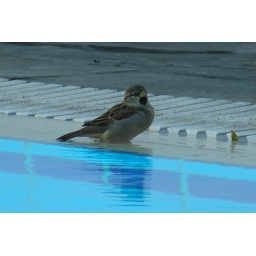
There was very little water on Santorini so the birds would come to bathe and drink in the swimming pool